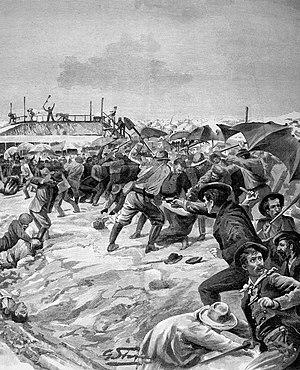
Aigues-Mortes massacre des italiens 1893 par G. SternItaliano: Gli eccidii di Aigues-Mortes, la prima aggressione alle saline della 'Fangouse' nell'agosto 1893. Disegno di Gino Starace da schizzi dal vero di Ed. Ximenes
Le massacre des Italiens d'Aigues-Mortes est une suite d'événements survenus les 16 et 17 août 1893, à Aigues-Mortes, ayant conduit au massacre de travailleurs italiens de la Compagnie des Salins du Midi, par des villageois et des ouvriers français. Les estimations vont d'une dizaine de morts à 150 morts, ainsi que de nombreux blessés, victimes de lynchages, coups de bâton, noyade et coups de fusils.